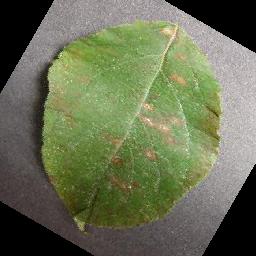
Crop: apple
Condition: cedar_rust